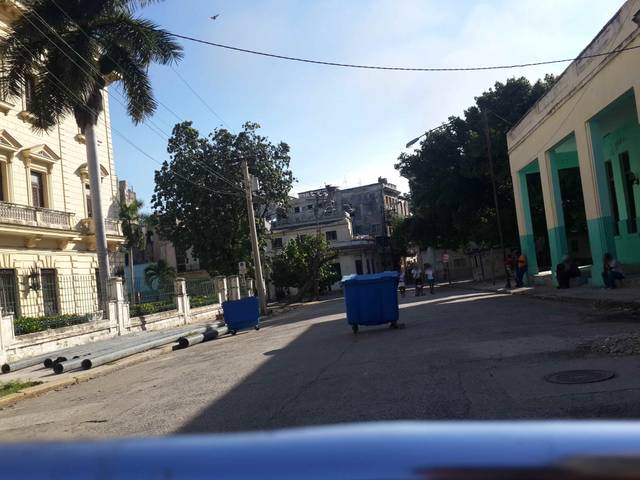
Region: Cuba
Coordinates: 23.131, -82.356